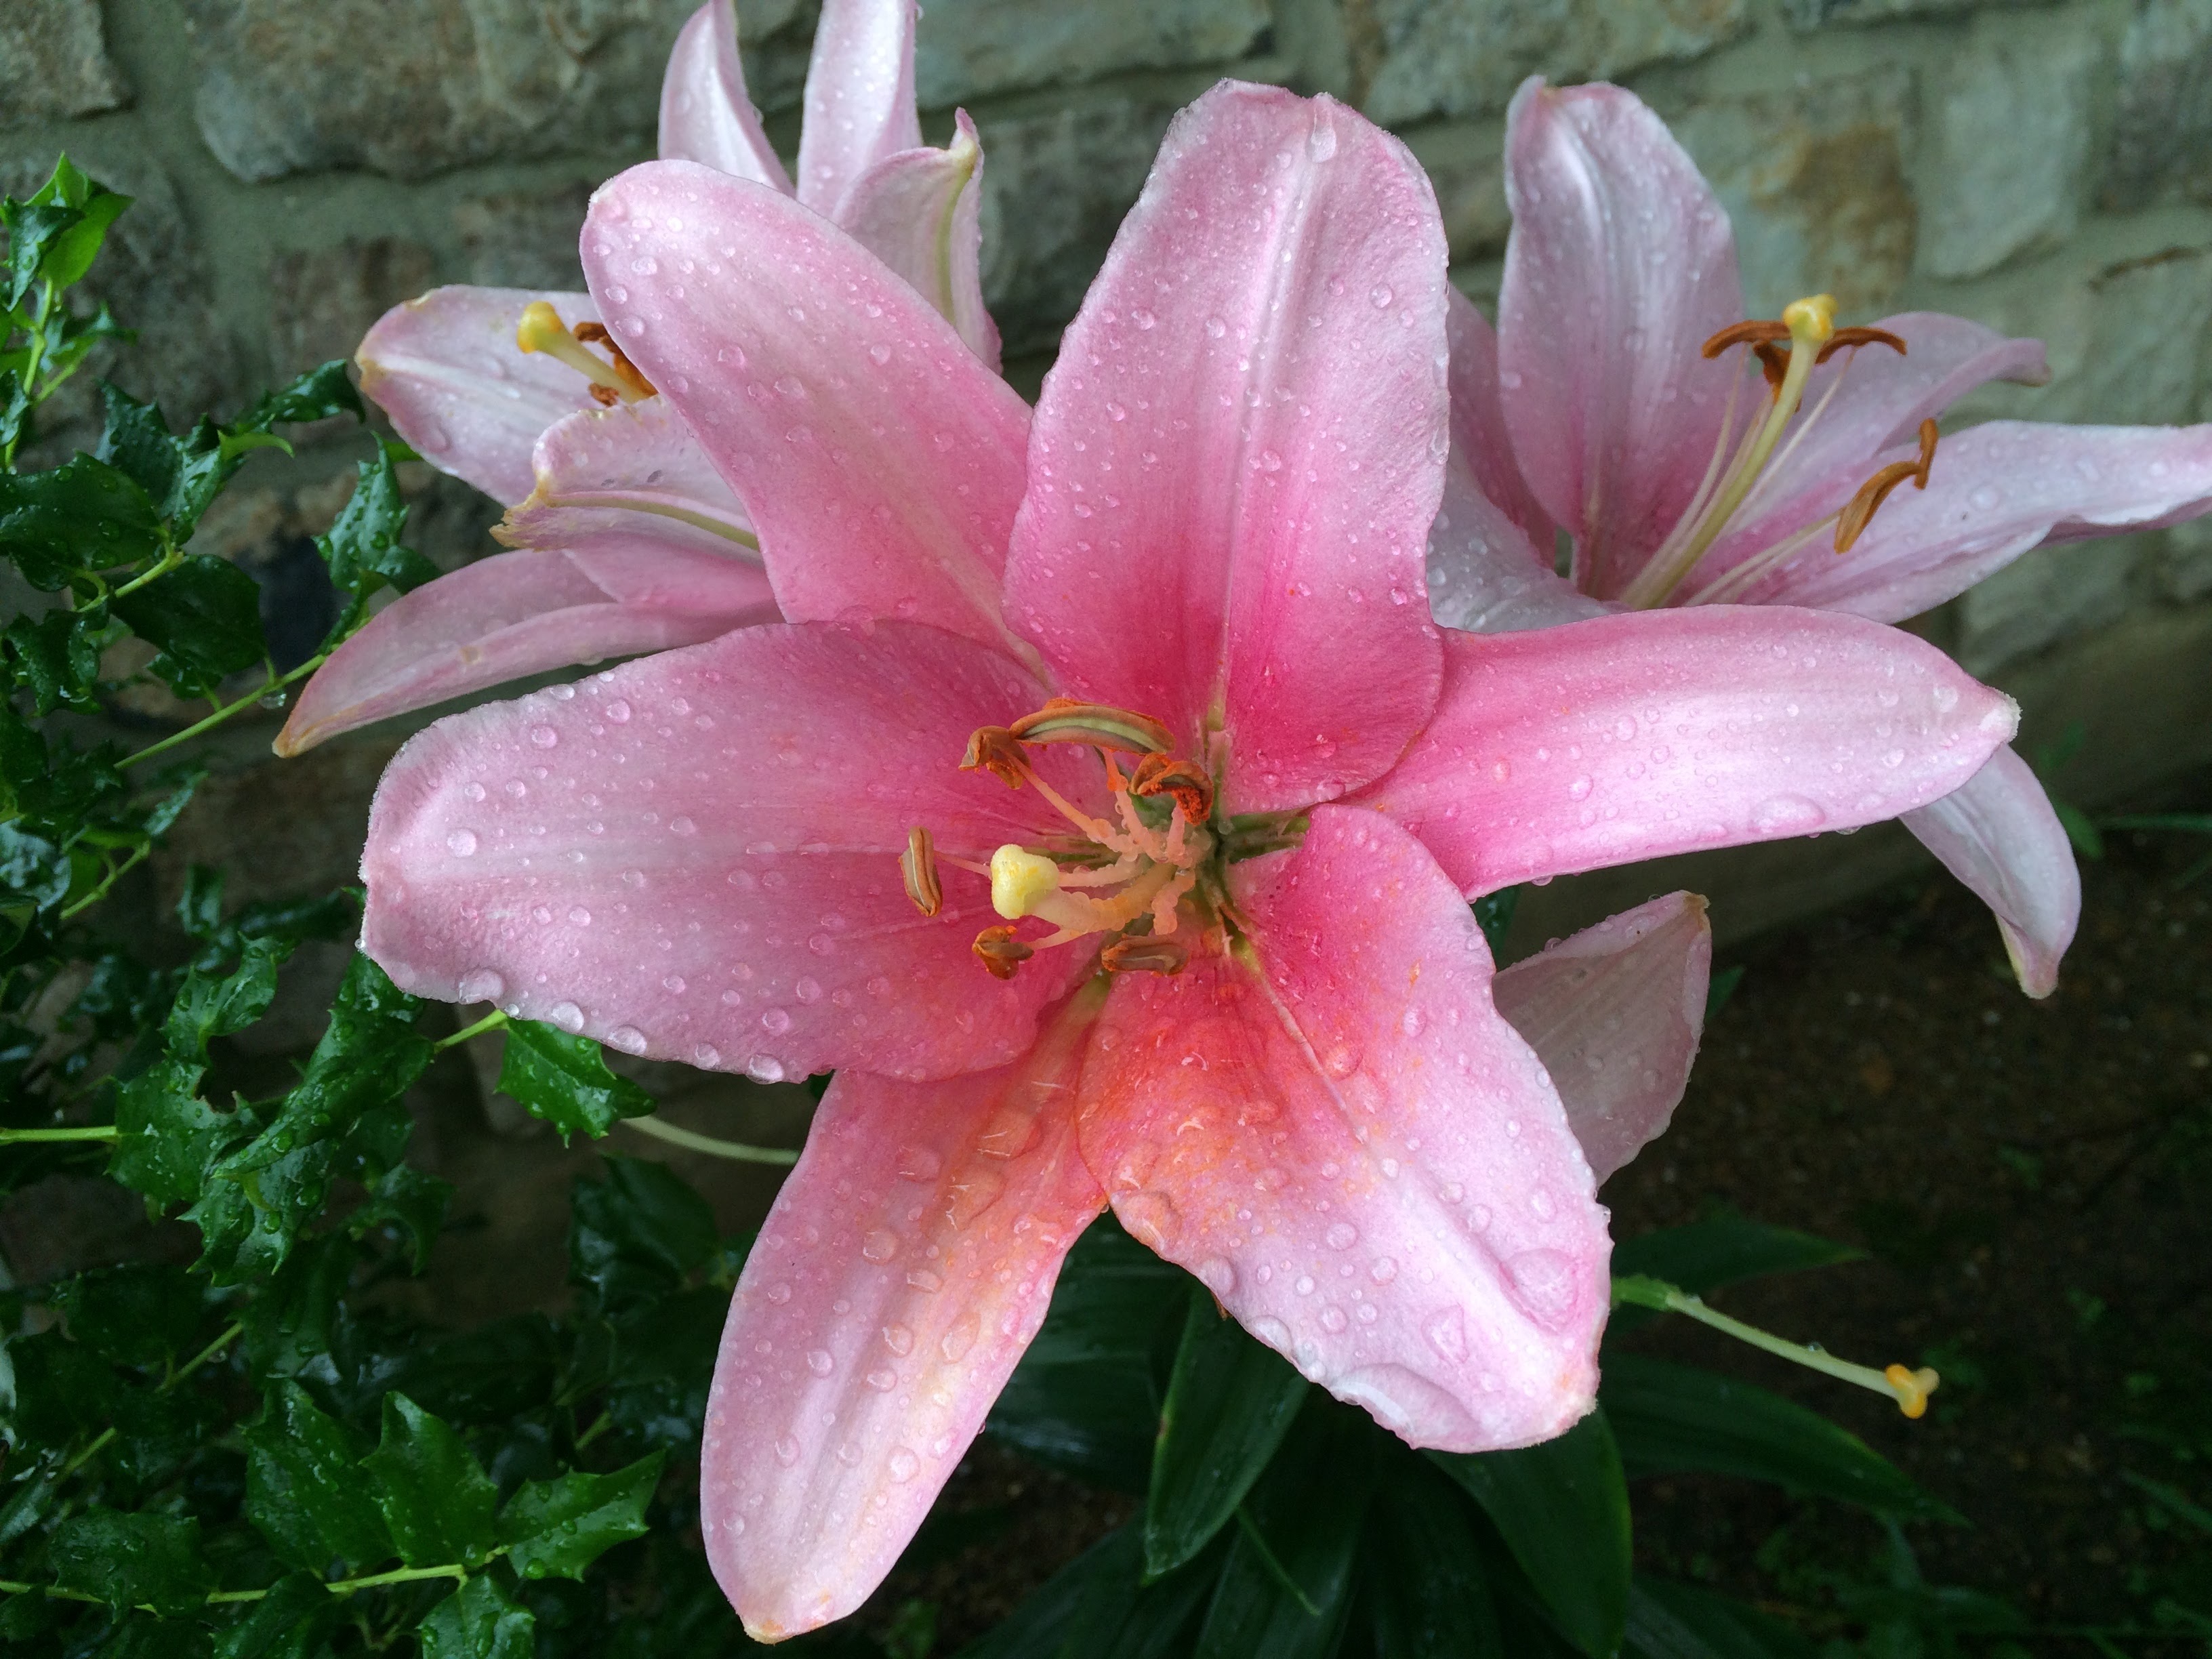
nature, blossom, dew, plant, flower, petal, bloom, summer, floral, green, natural, botany, garden, pink, flora, botanical, gardening, lily, day lily, flowering plant, lily family, land plant